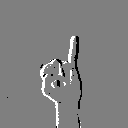
ASL letter: i